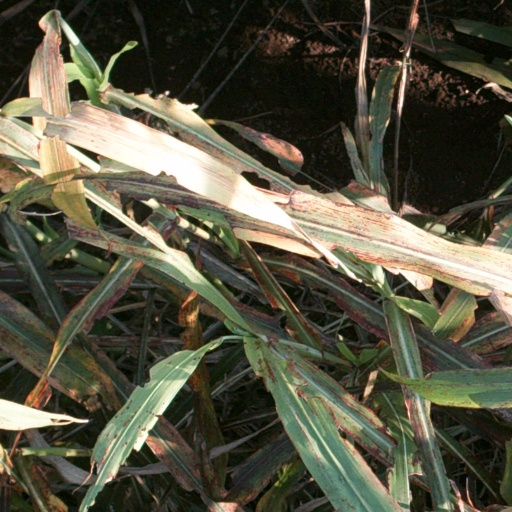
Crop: sorghum